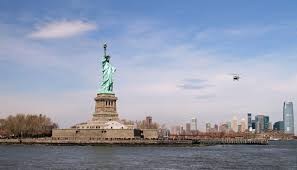
Landmark: Statue of Liberty